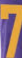
Number: 7